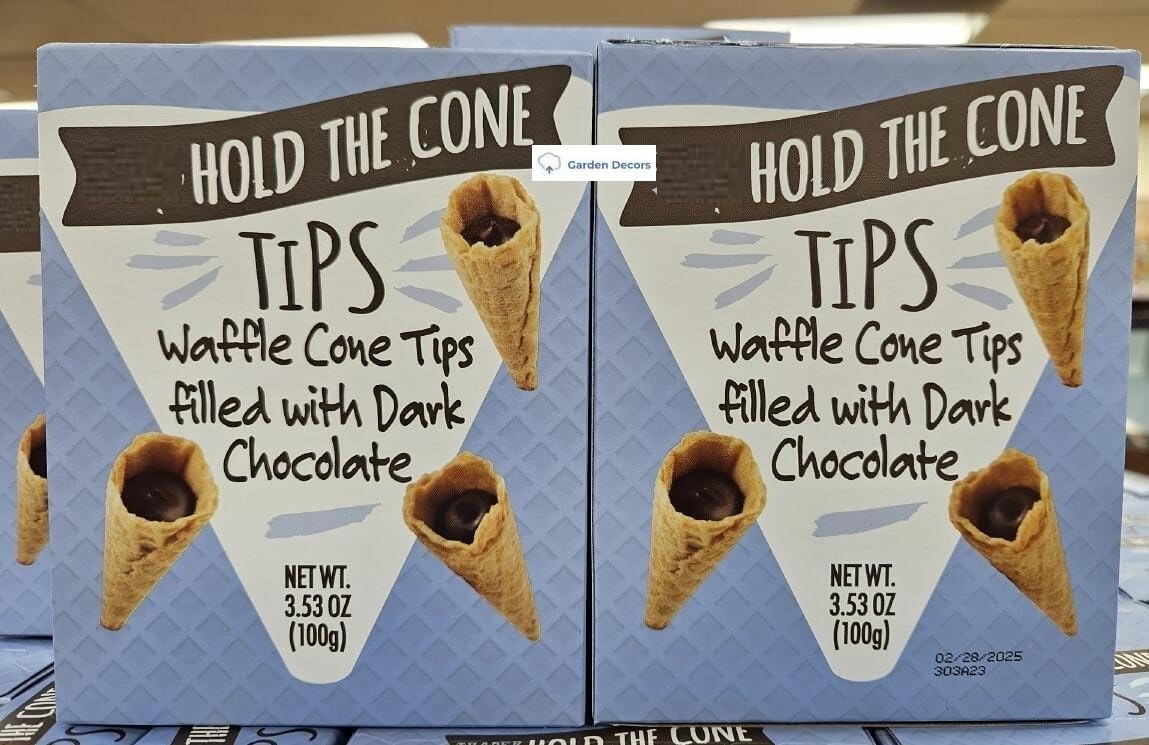
Item Name: Trader Joe Hold the Cone Tips Waffle Cone Tips Filled with Dark Chocolate 3.53oz 100g (Two Boxes)
Bullet Point 1: Hold the Cone Tips Waffle Cone Tips Filled with Dark Chocolate
Bullet Point 2: Store in a cool, dry place away from direct sunlight
Bullet Point 3: 3.53oz/100g per box
Bullet Point 4: Made in Thailand
Product Description: Trader Joe Hold the Cone Tips Waffle Cone Tips Filled with Dark Chocolate 3.53oz 100g (Two Boxes)
Value: 3.53
Unit: Ounce

Price: 18.95